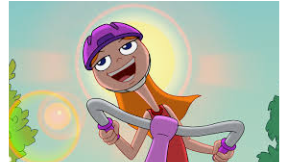
Portrait style: Cartoon Portrait